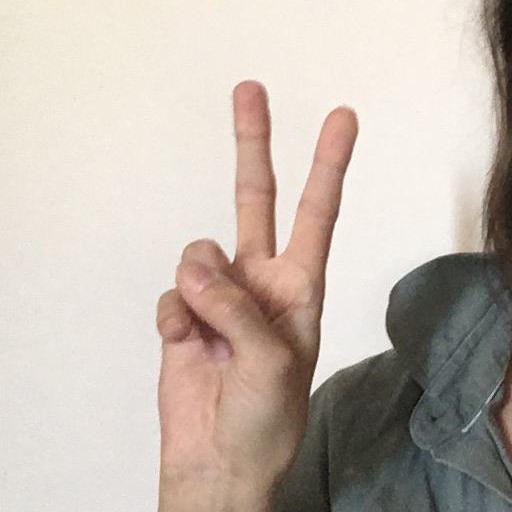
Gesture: peace